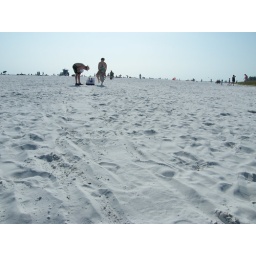
99% pure quartz sand. According to some, this is the whitest, finest sand on any beach in the world.